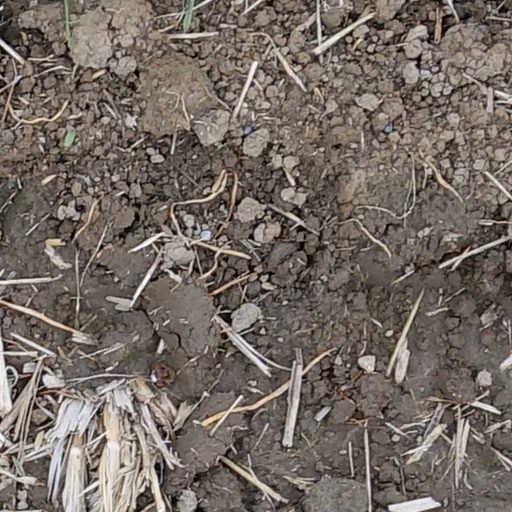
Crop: wheat